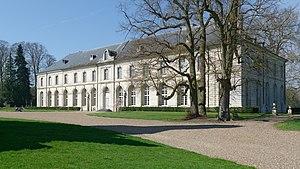
Château du domaine de Chaalis, Oise, France.